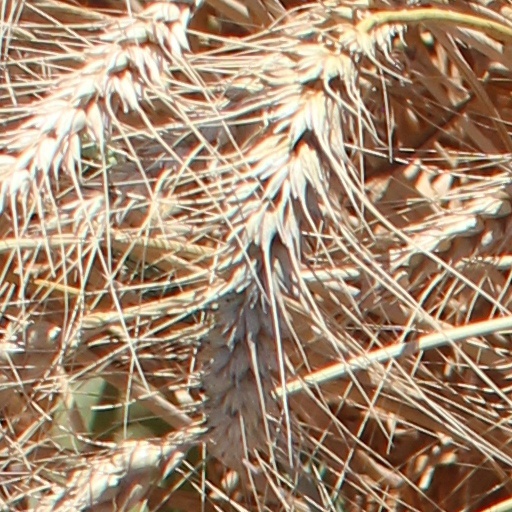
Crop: wheat